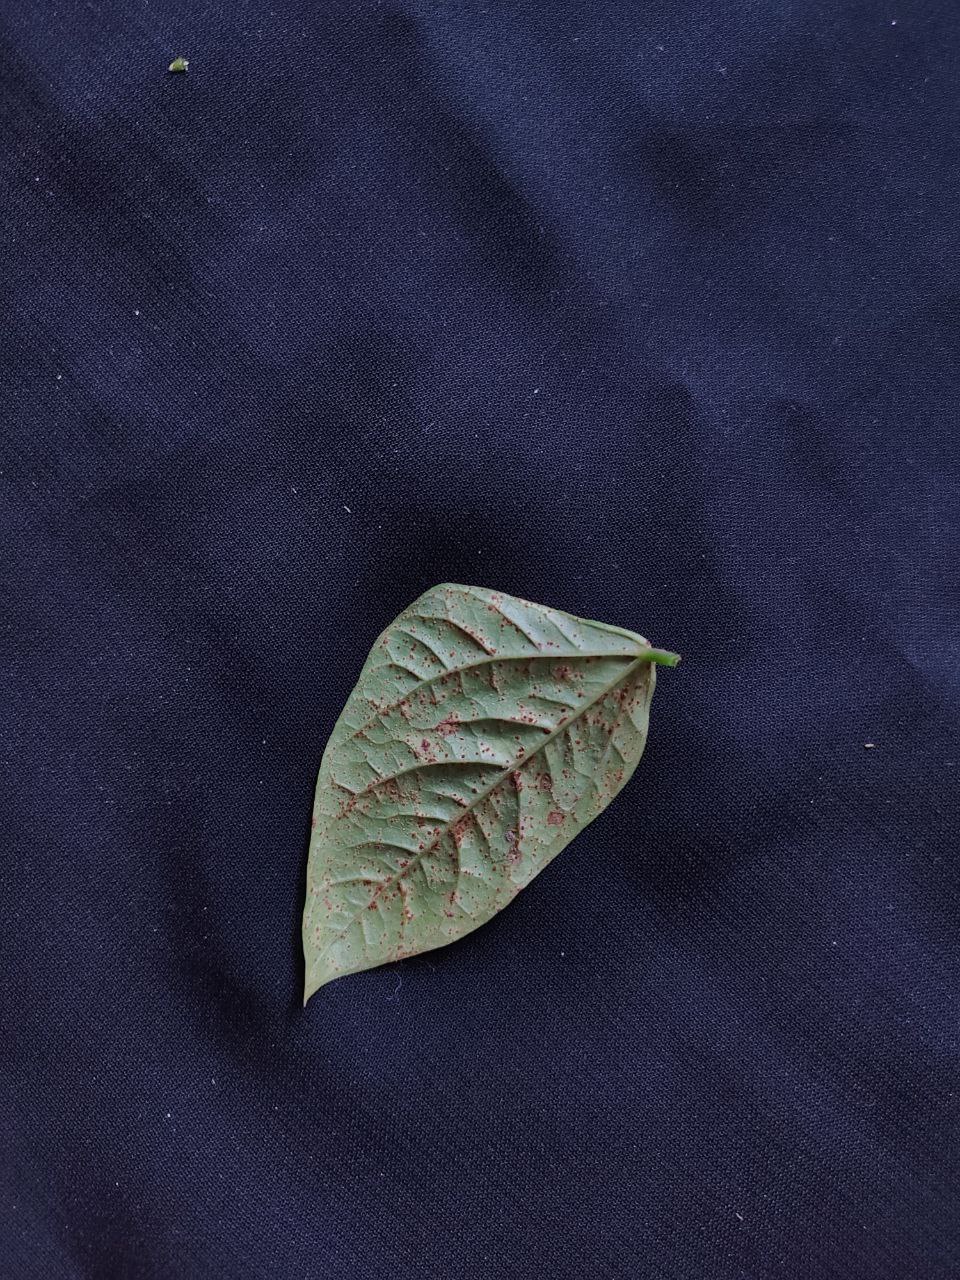
Crop: cowpea
Leaf condition: Septoria leaf spot